Rototuna

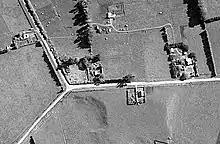
Rototuna School aerial photo 1952 at corner of Cate and Rototuna School Roads

Rototuna Primary School and Te Totara Primary School are contributing primary schools (years 1–6) with rolls of and students respectively. Rototuna Primary opened in 2003 and Te Totara opened in 2008.